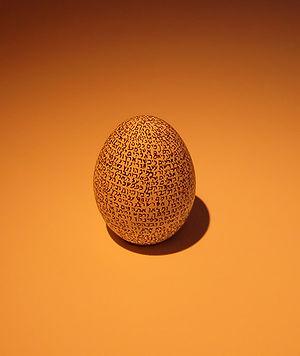
Bereshit est la première section hebdomadaire du cycle annuel de lecture de la Torah. Elle est lue lors du premier chabbat qui suit la fête de Sim'hat Torah et correspond à Genèse 1:1-6:8.
Une cosmogonie est un récit mythologique qui décrit ou explique la formation du Monde. Elle se distingue de la cosmologie, qui est la « science des lois générales par lesquelles le monde physique est gouverné ».
L’œuf cosmique ou œuf du monde est un concept symbolique utilisé pour expliquer, selon de nombreuses cultures et civilisations, l'apparition du monde.
Des récits originels sont des explications, scientifiques ou mythologiques, des débuts de l'humanité, de la Terre, de la vie et de l'univers. Ces explications ou croyances peuvent dériver d'investigations scientifiques, de spéculations métaphysiques ou de croyances religieuses. Comme pour tout type de croyances, les opinions concernant la validité des différents récits originels dépendent du point de vue et peuvent grandement varier.